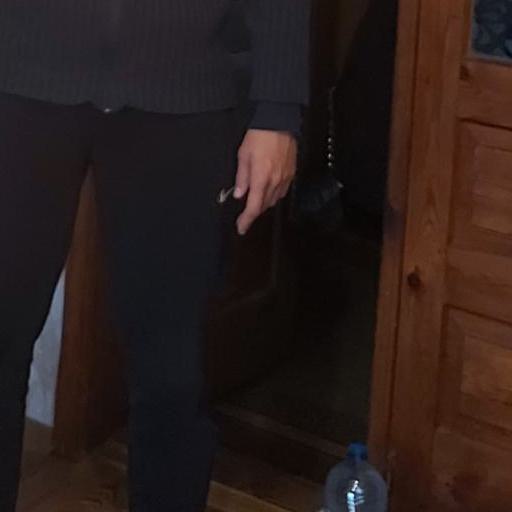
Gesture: no_gesture